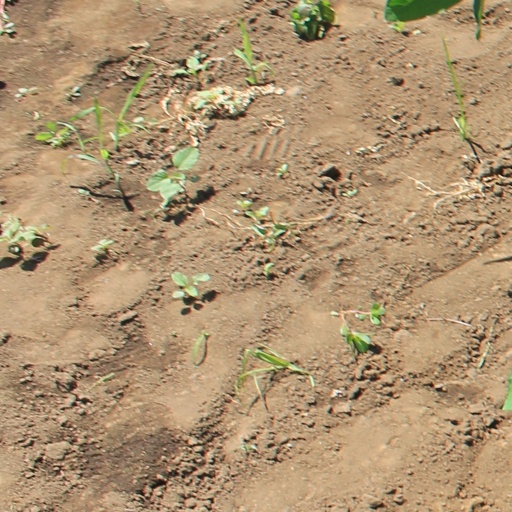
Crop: soybean